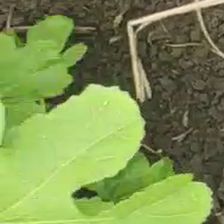
Weed species: Little_Mallow(Malva parviflora)